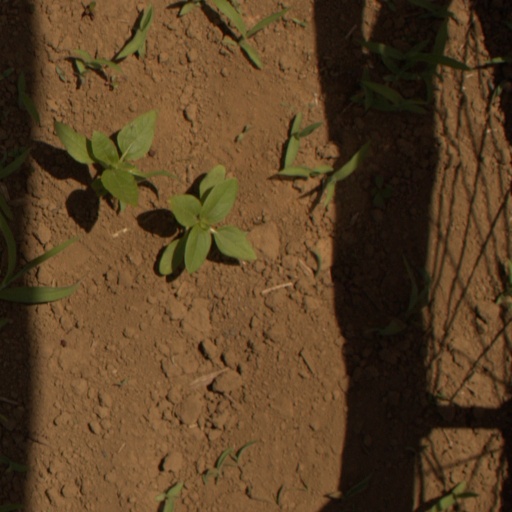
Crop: Jerusalem artichoke